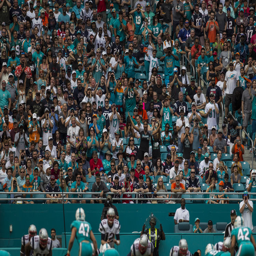
fans make some noise as american football player gets ready to snap the ball .